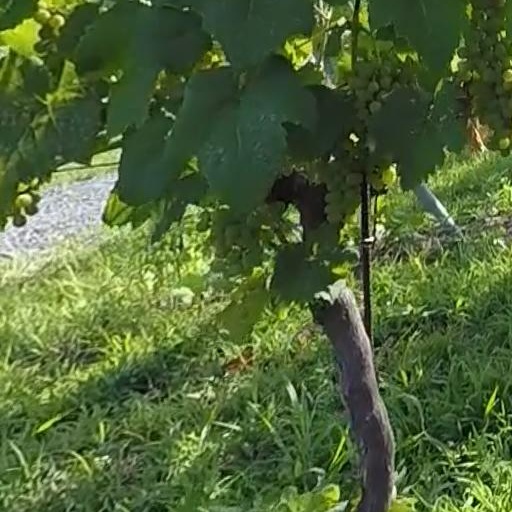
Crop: grape